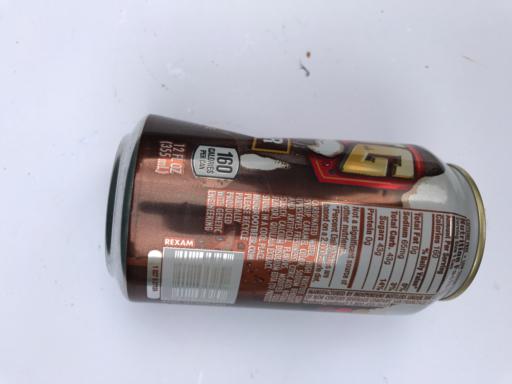
Label: cans